Italophilia

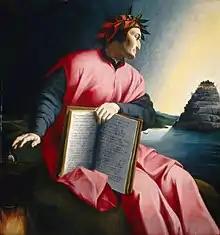
Dante Alighieri, whose works helped establish modern Italian language, is considered one of the greatest poets of the Middle Ages. His epic poem "Divine Comedy" ranks among the finest works of world literature.

Italophilia is the admiration, general appreciation or love of Italy, its people, culture, and its significant contributions to Western civilization. Italophilia includes Romanophilia, the appreciation of the Italian capital of Rome and its ancient and Catholic history and culture. Its opposite is Italophobia.